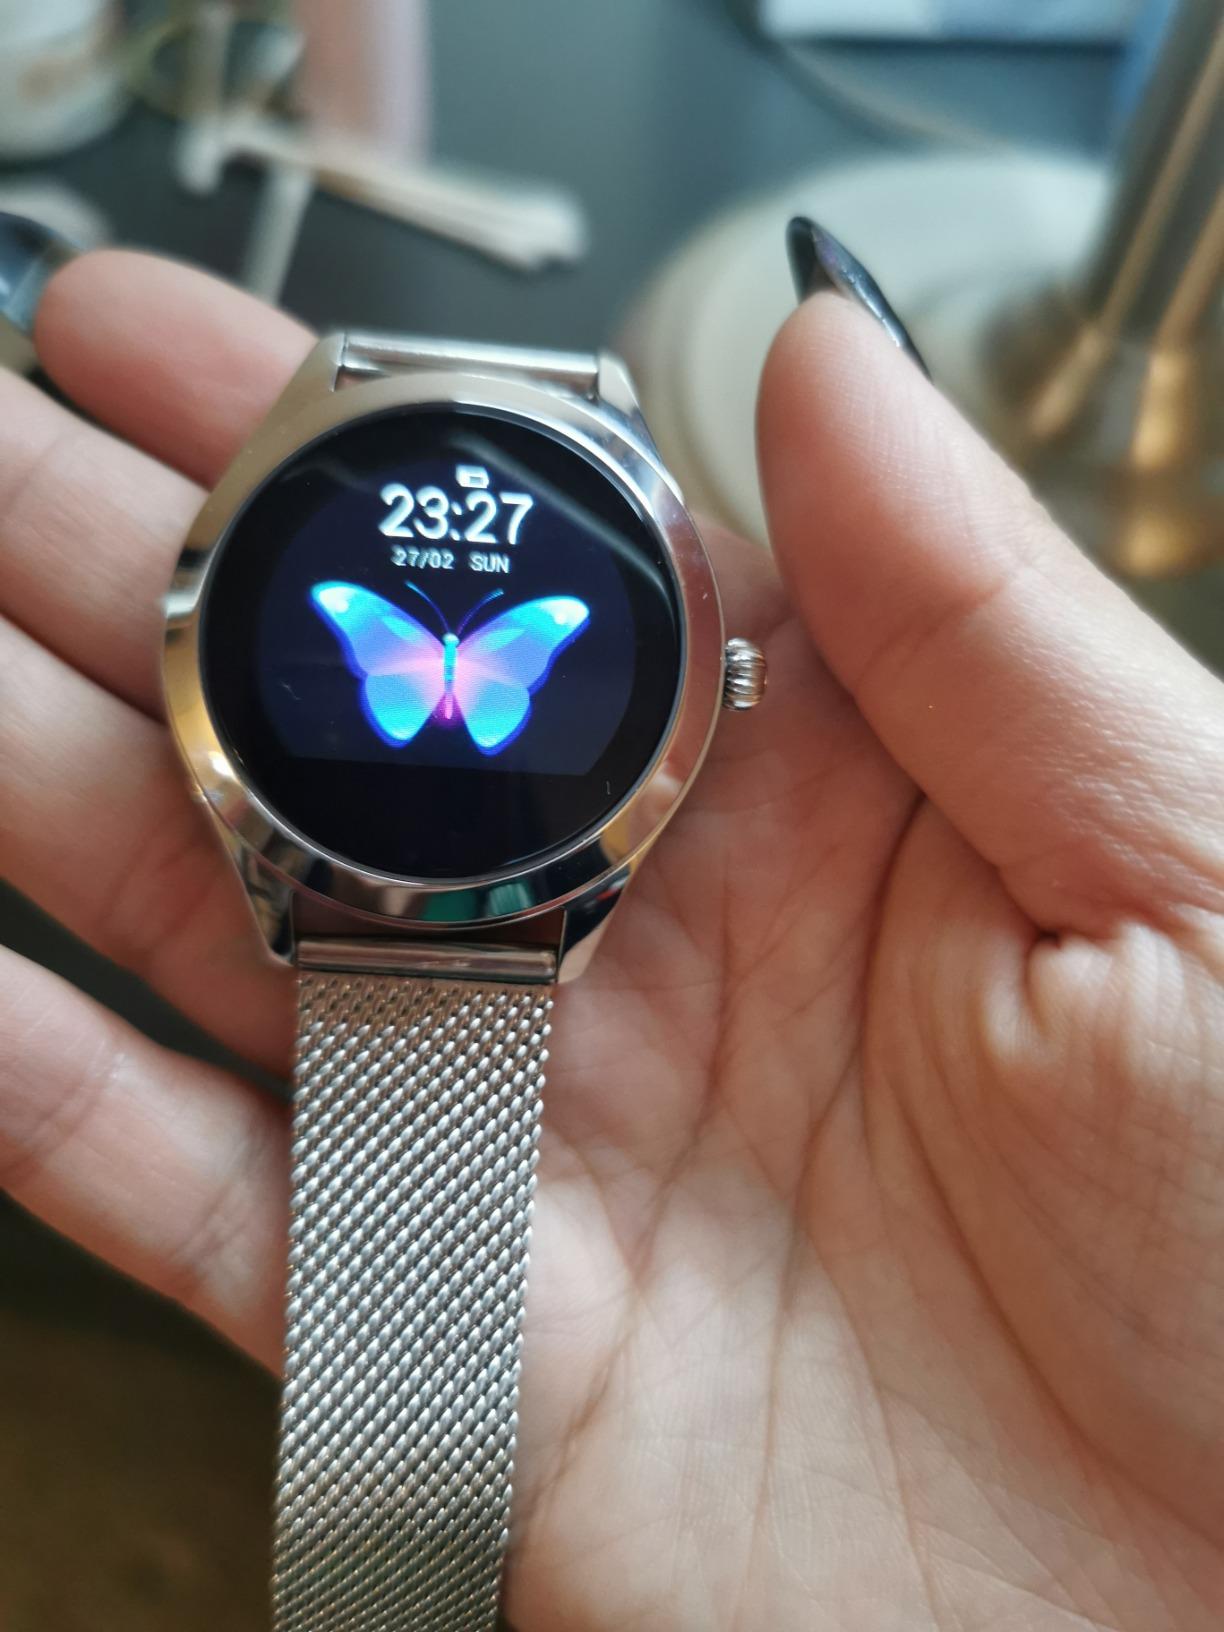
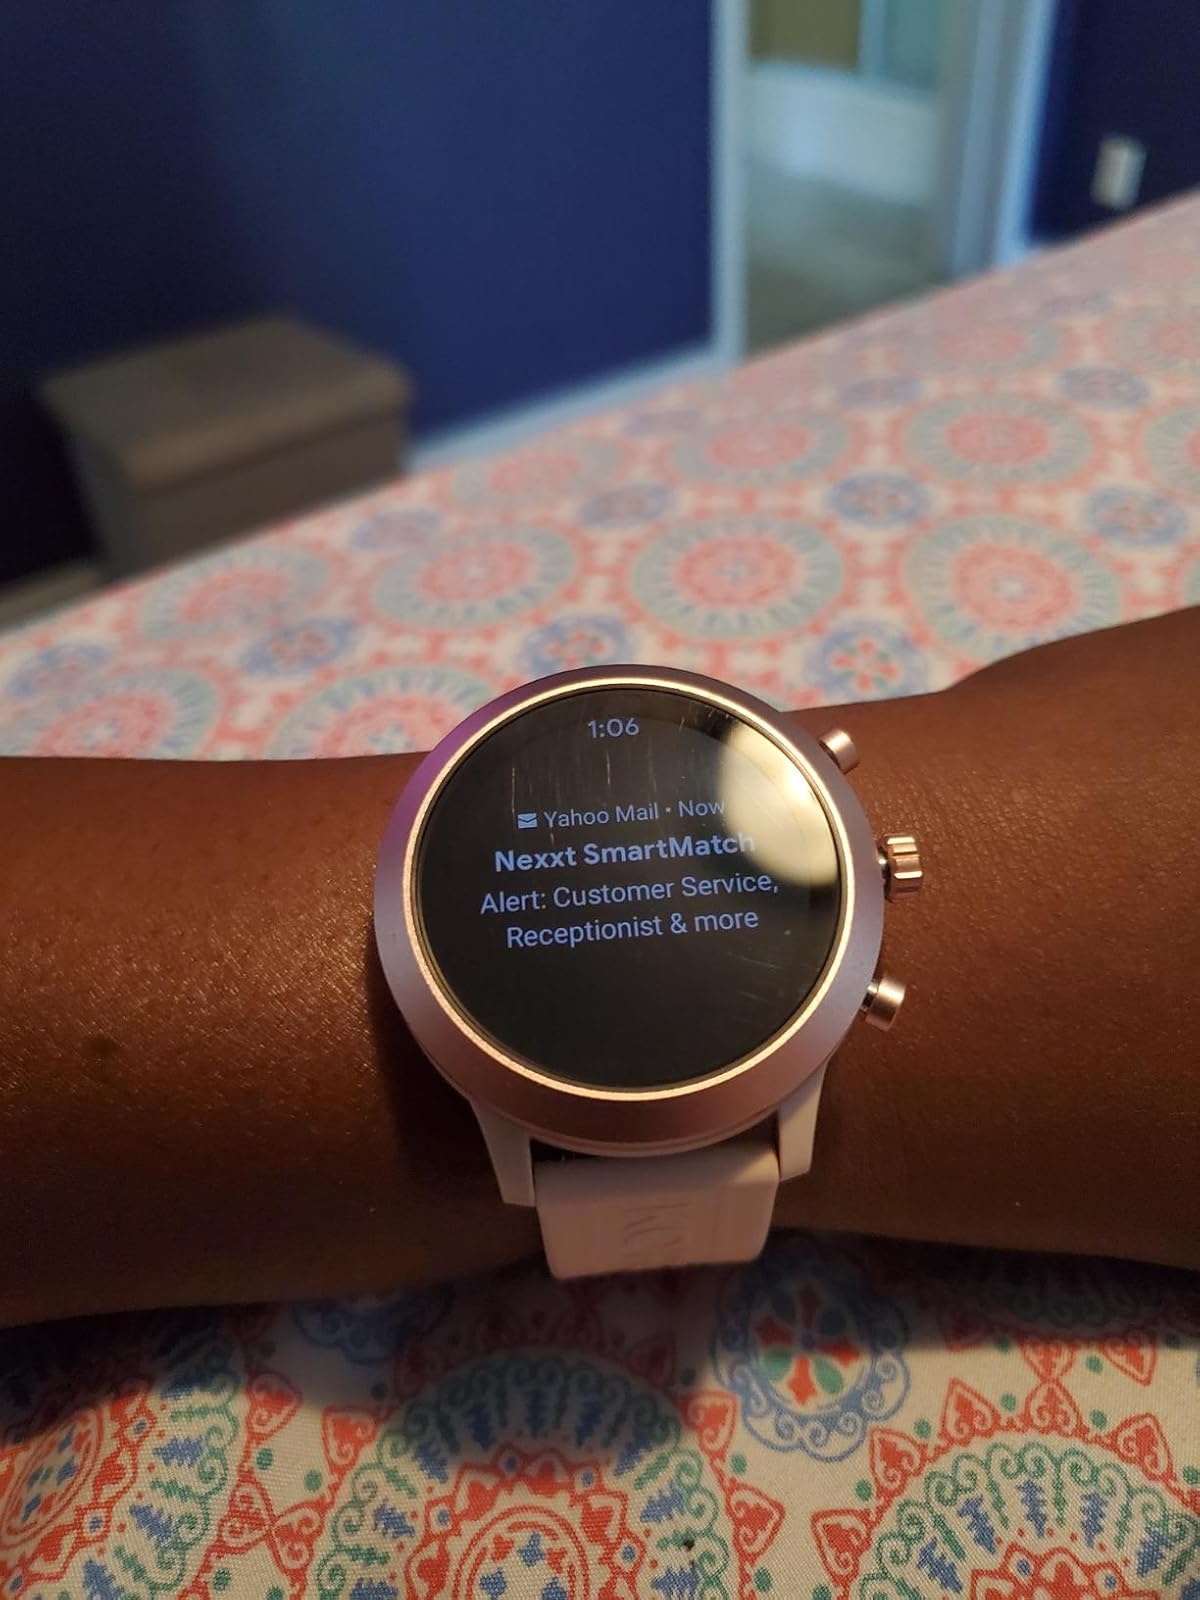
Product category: smartwatch
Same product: no